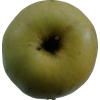
Label: Apple 13